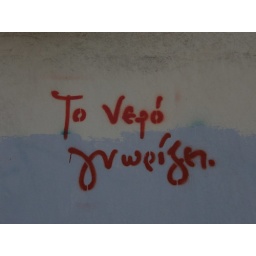
Greek language grafiti reading &amp;quot;The water knows&amp;quot; on a wall in the Gazi neighborhood, Athens.